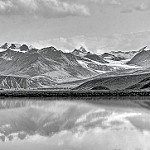
Label: glacier